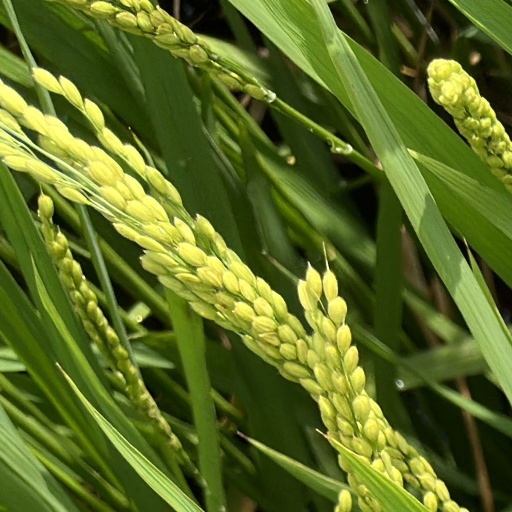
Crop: rice